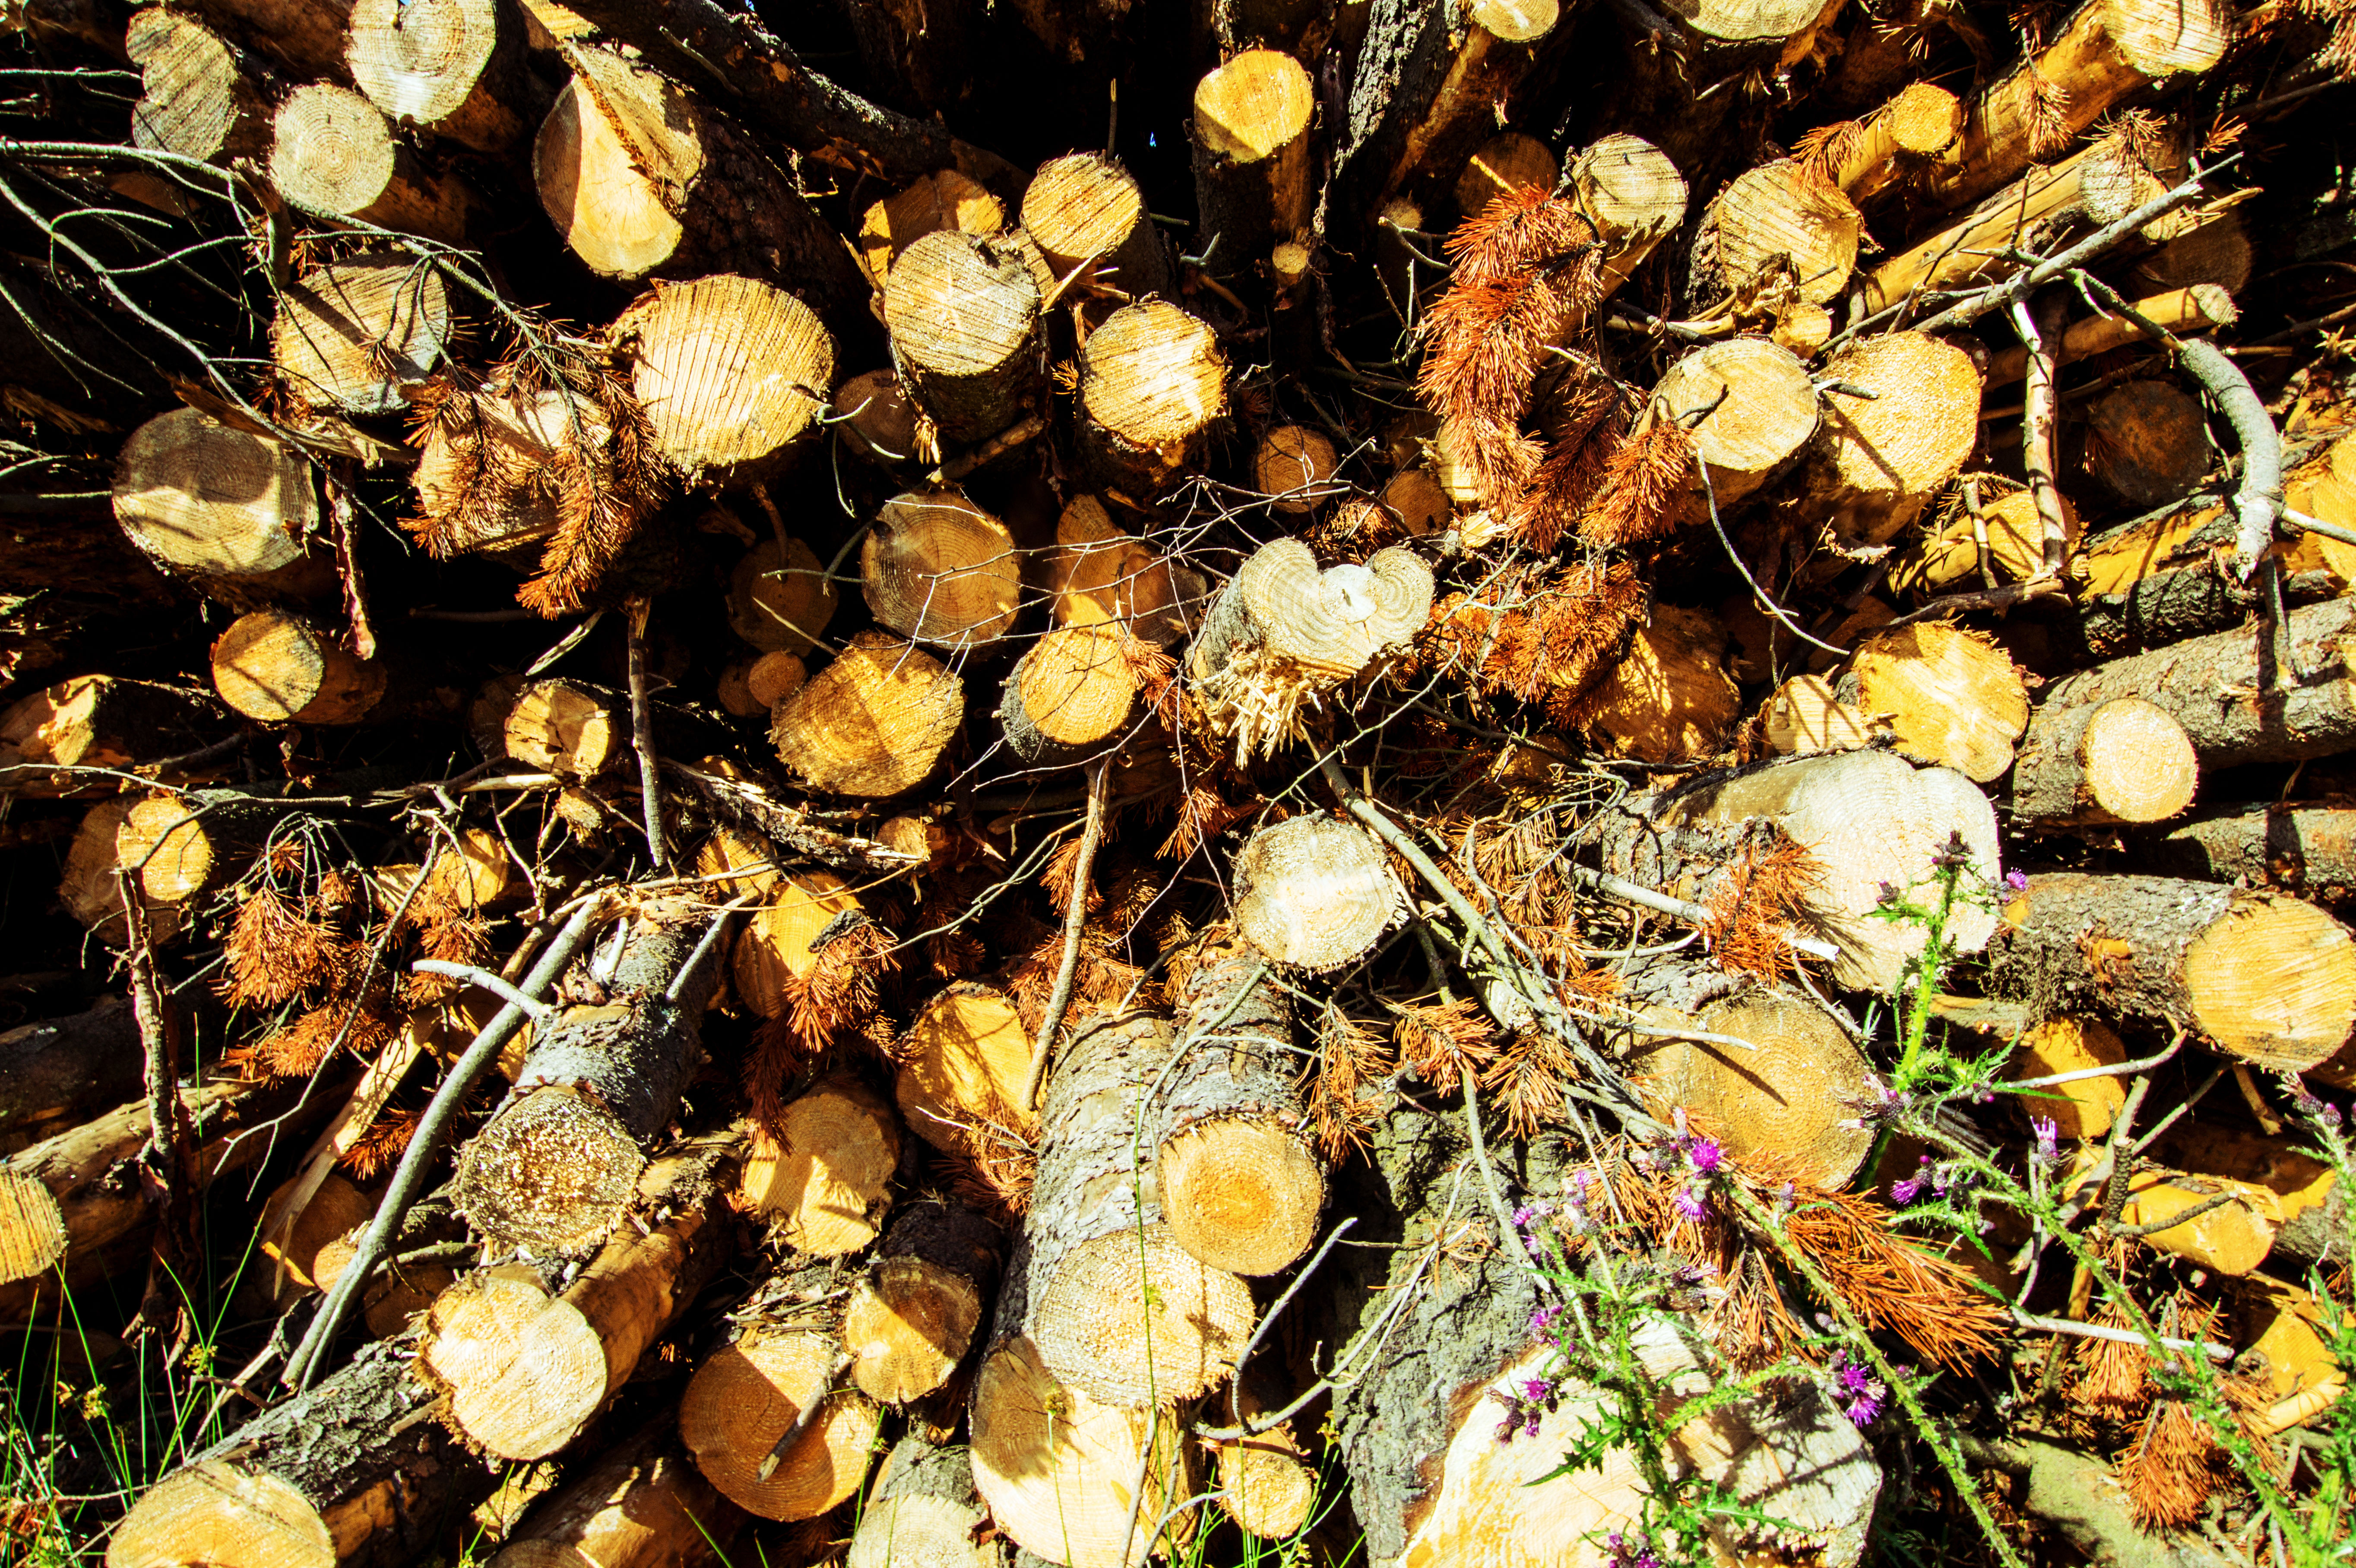
tree, nature, branch, plant, wood, leaf, flower, trunk, summer, autumn, park, soil, flora, season, fauna, brecon, uk, national, wales, cool image, focus, trunks, i, tight, beacons, powys, macro photography, woody plant